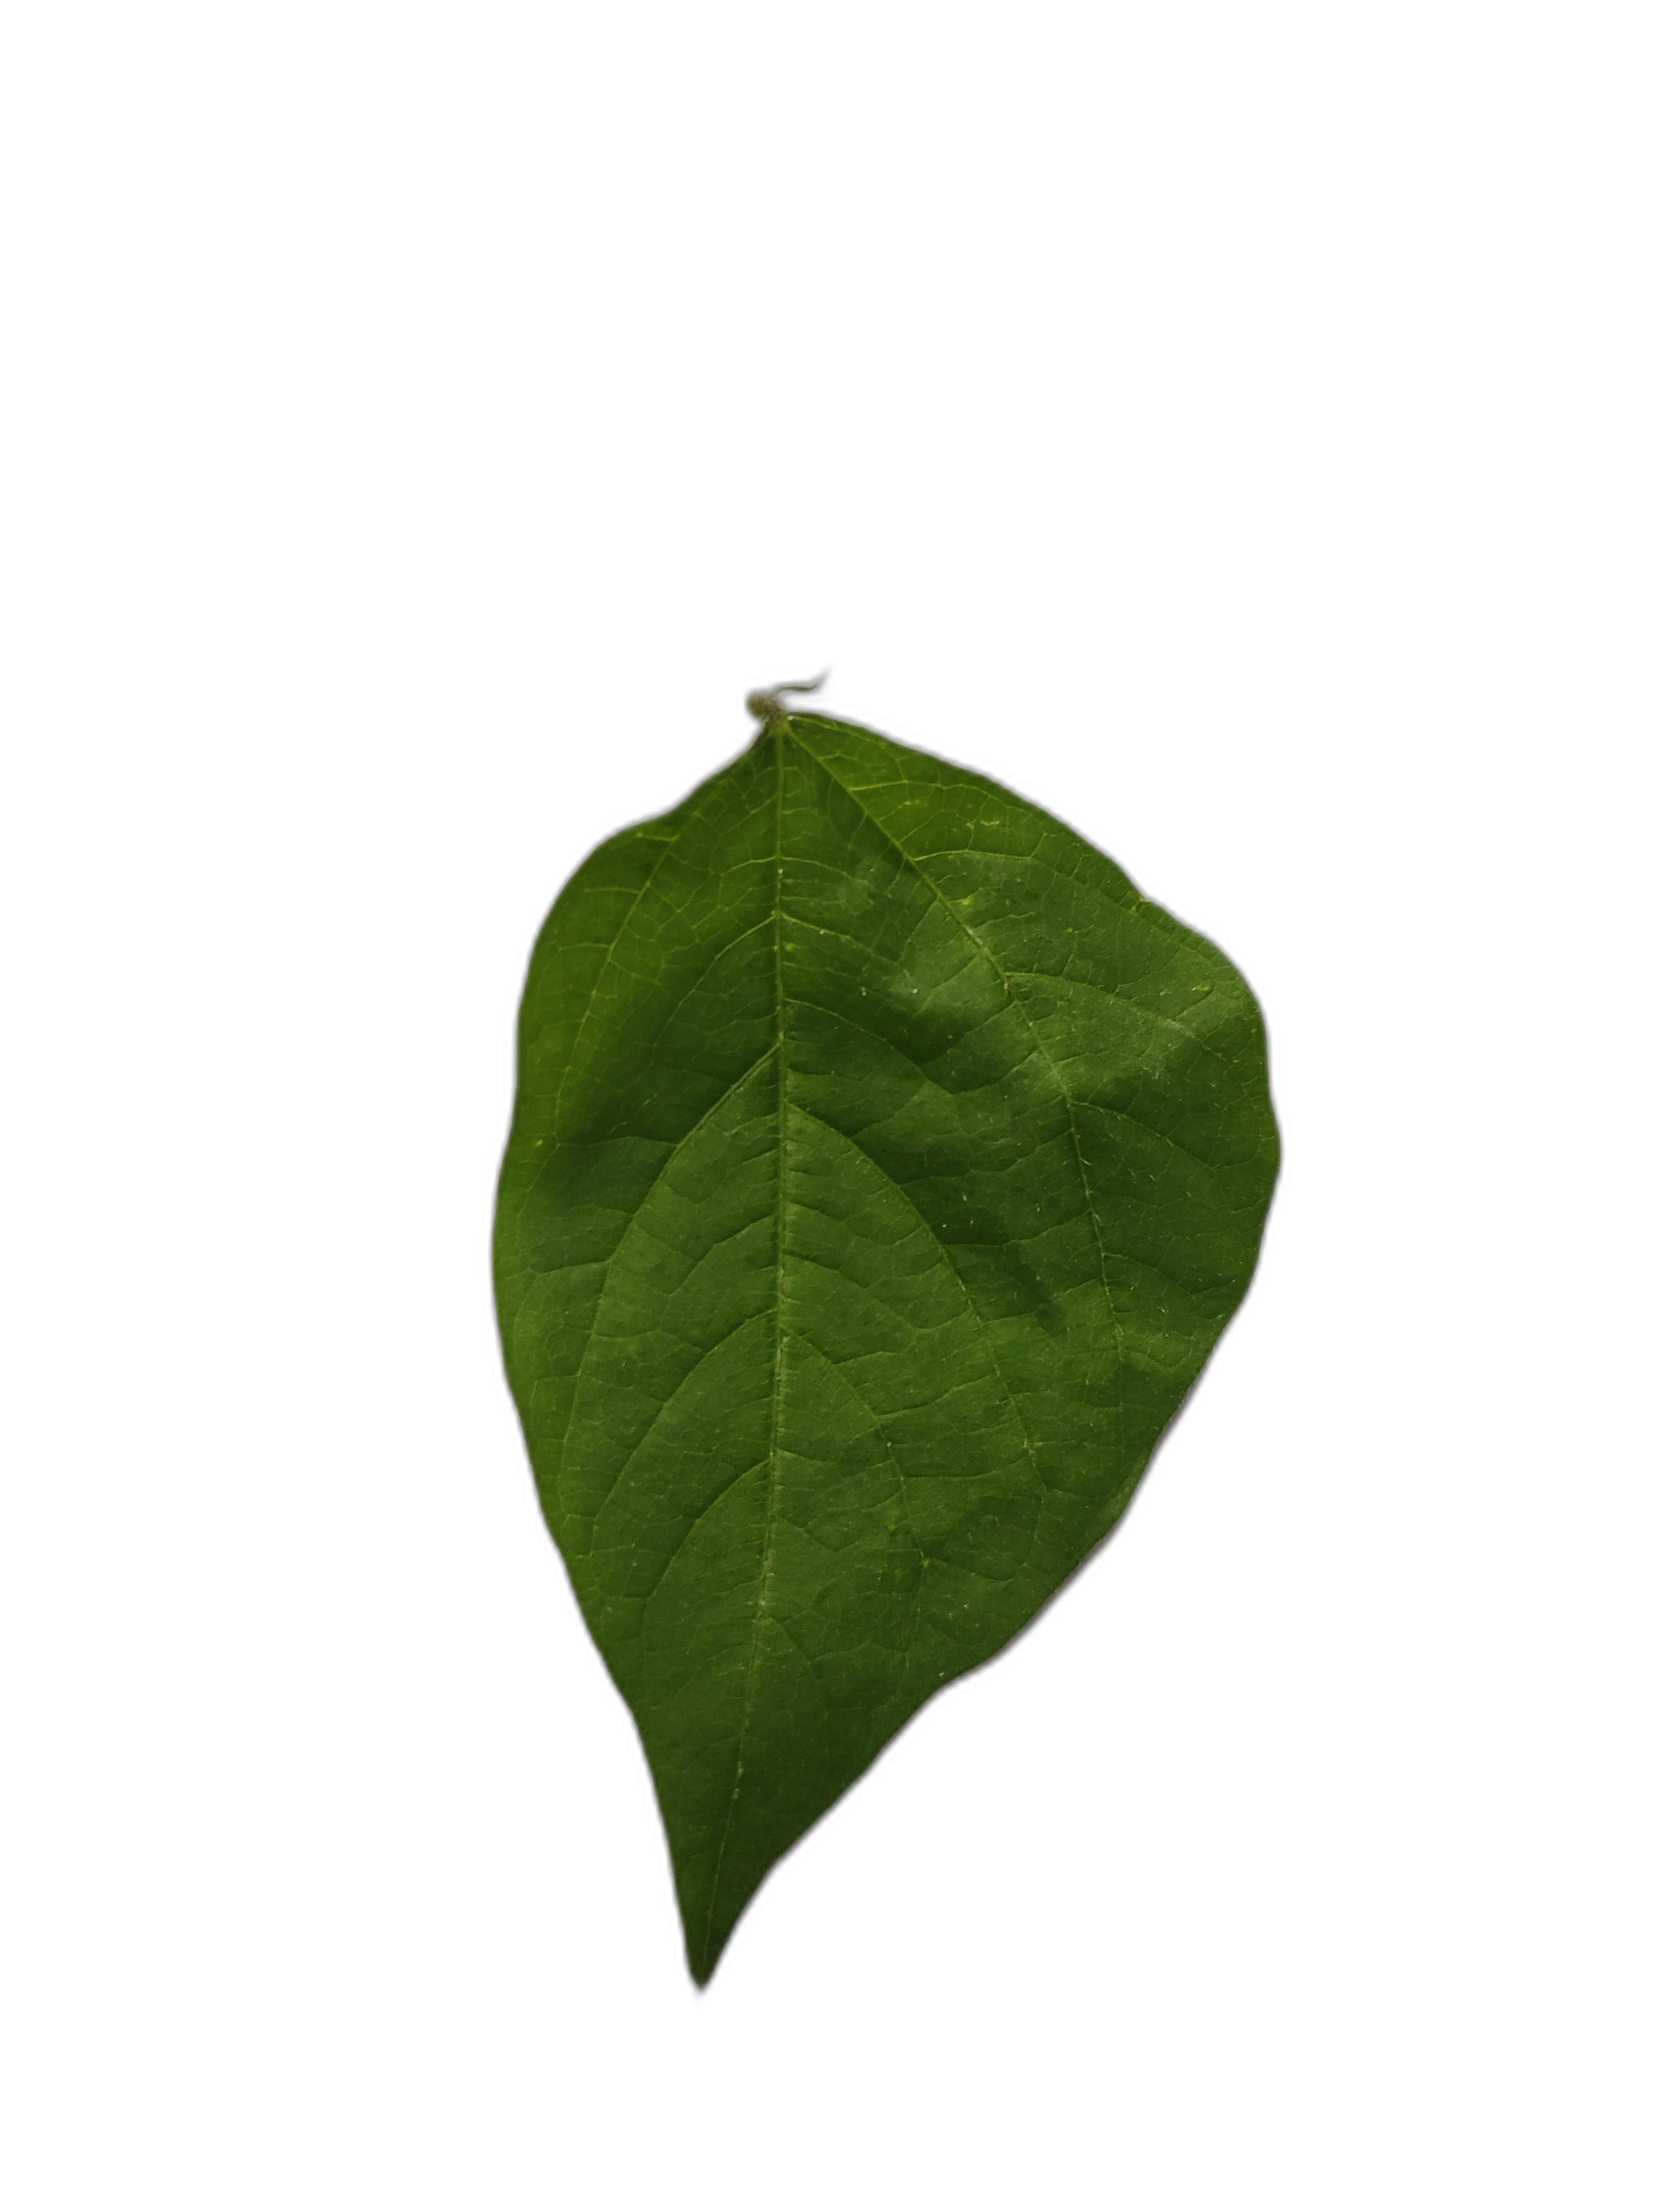
Label: Healthy